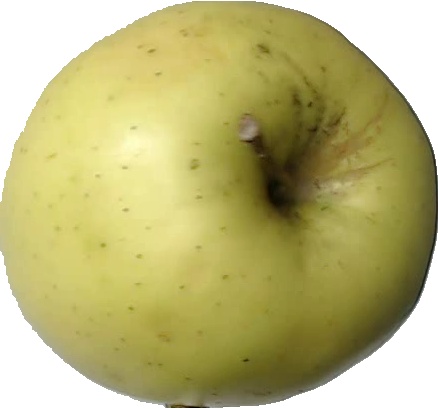
Label: apple_golden_2